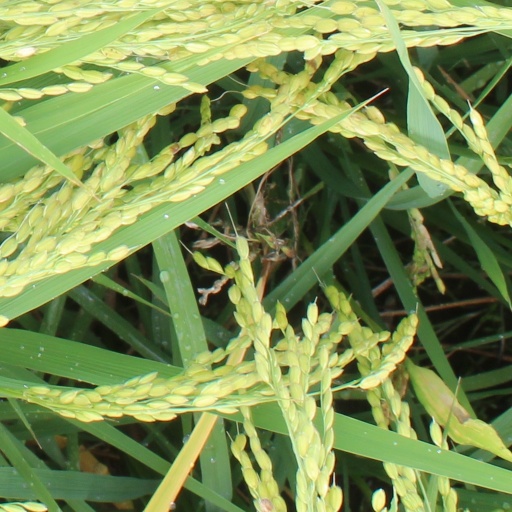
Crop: rice